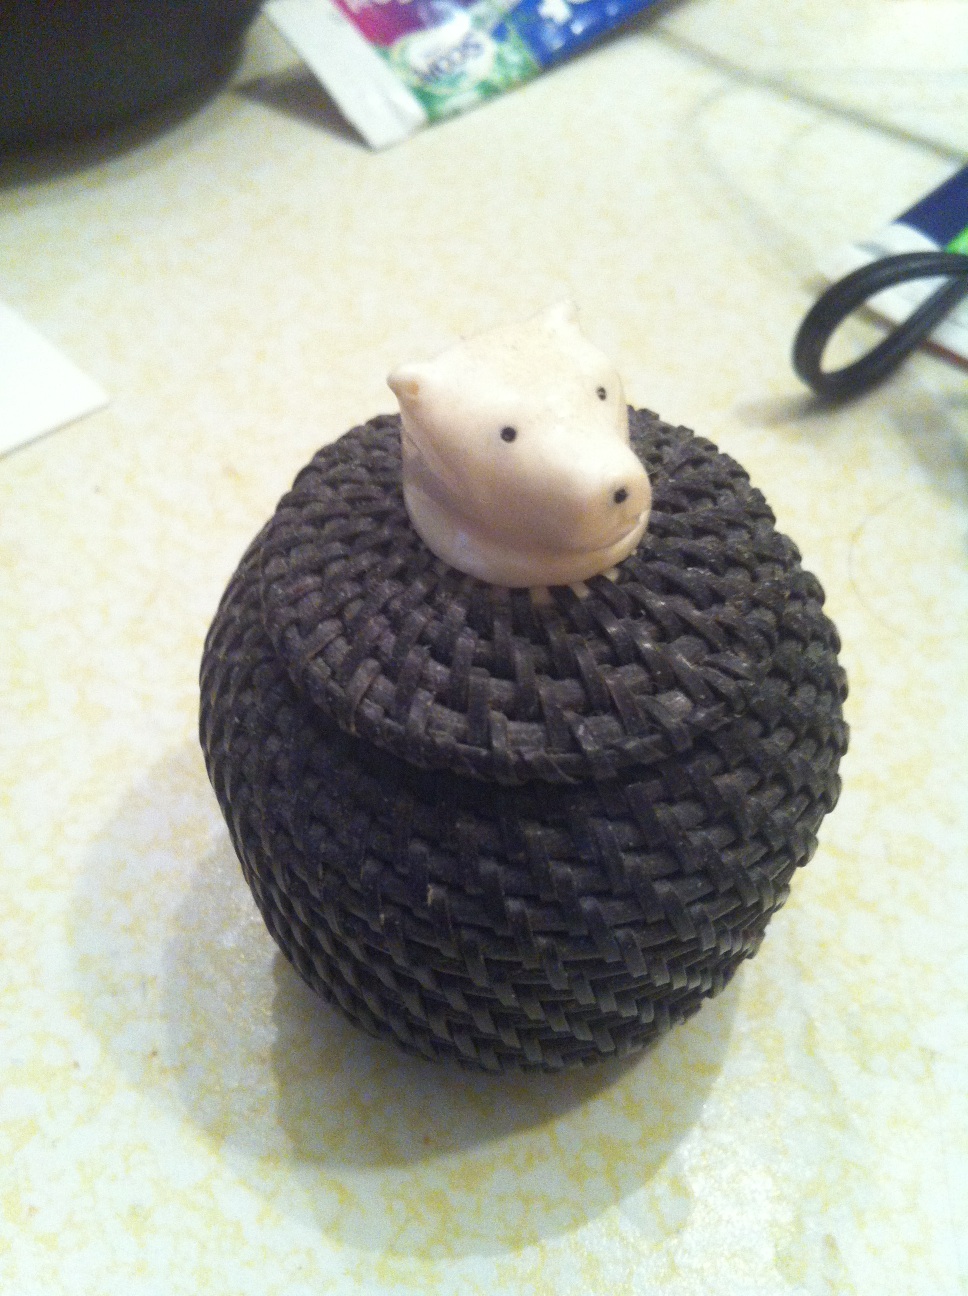Question: Price of this object made lady Alaskan Eskimos. Done.
Answer: unanswerable